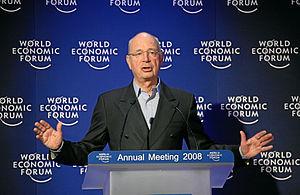
Le Forum économique mondial ou FEM, souvent appelé forum de Davos, est une fondation à but non lucratif dont le siège est à Genève. Ce forum est connu pour sa réunion annuelle à Davos, en Suisse, qui réunit des dirigeants d’entreprise, des responsables politiques du monde entier ainsi que des intellectuels et des journalistes, afin de débattre les problèmes les plus urgents de la planète, y compris dans les domaines de la santé et de l’environnement. Le forum organise également la « Réunion annuelle des nouveaux champions » en Chine et plusieurs réunions régionales qui se tiennent tout au long de l’année. Il a été créé en 1971 par Klaus M. Schwab, professeur d’économie en Suisse. Parallèlement aux réunions, le forum publie un certain nombre de rapports économiques et implique ses membres dans différentes initiatives liées à des secteurs spécifiques.